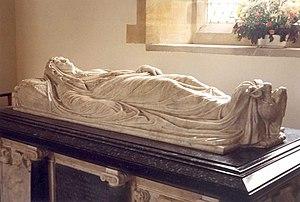
Thomas Bruce, 1ᵉʳ comte d'Elgin, 3ᵉ lord Bruce de Kinloss, de Houghton House dans la paroisse de Maulden dans le Bedfordshire, était un noble écossais.